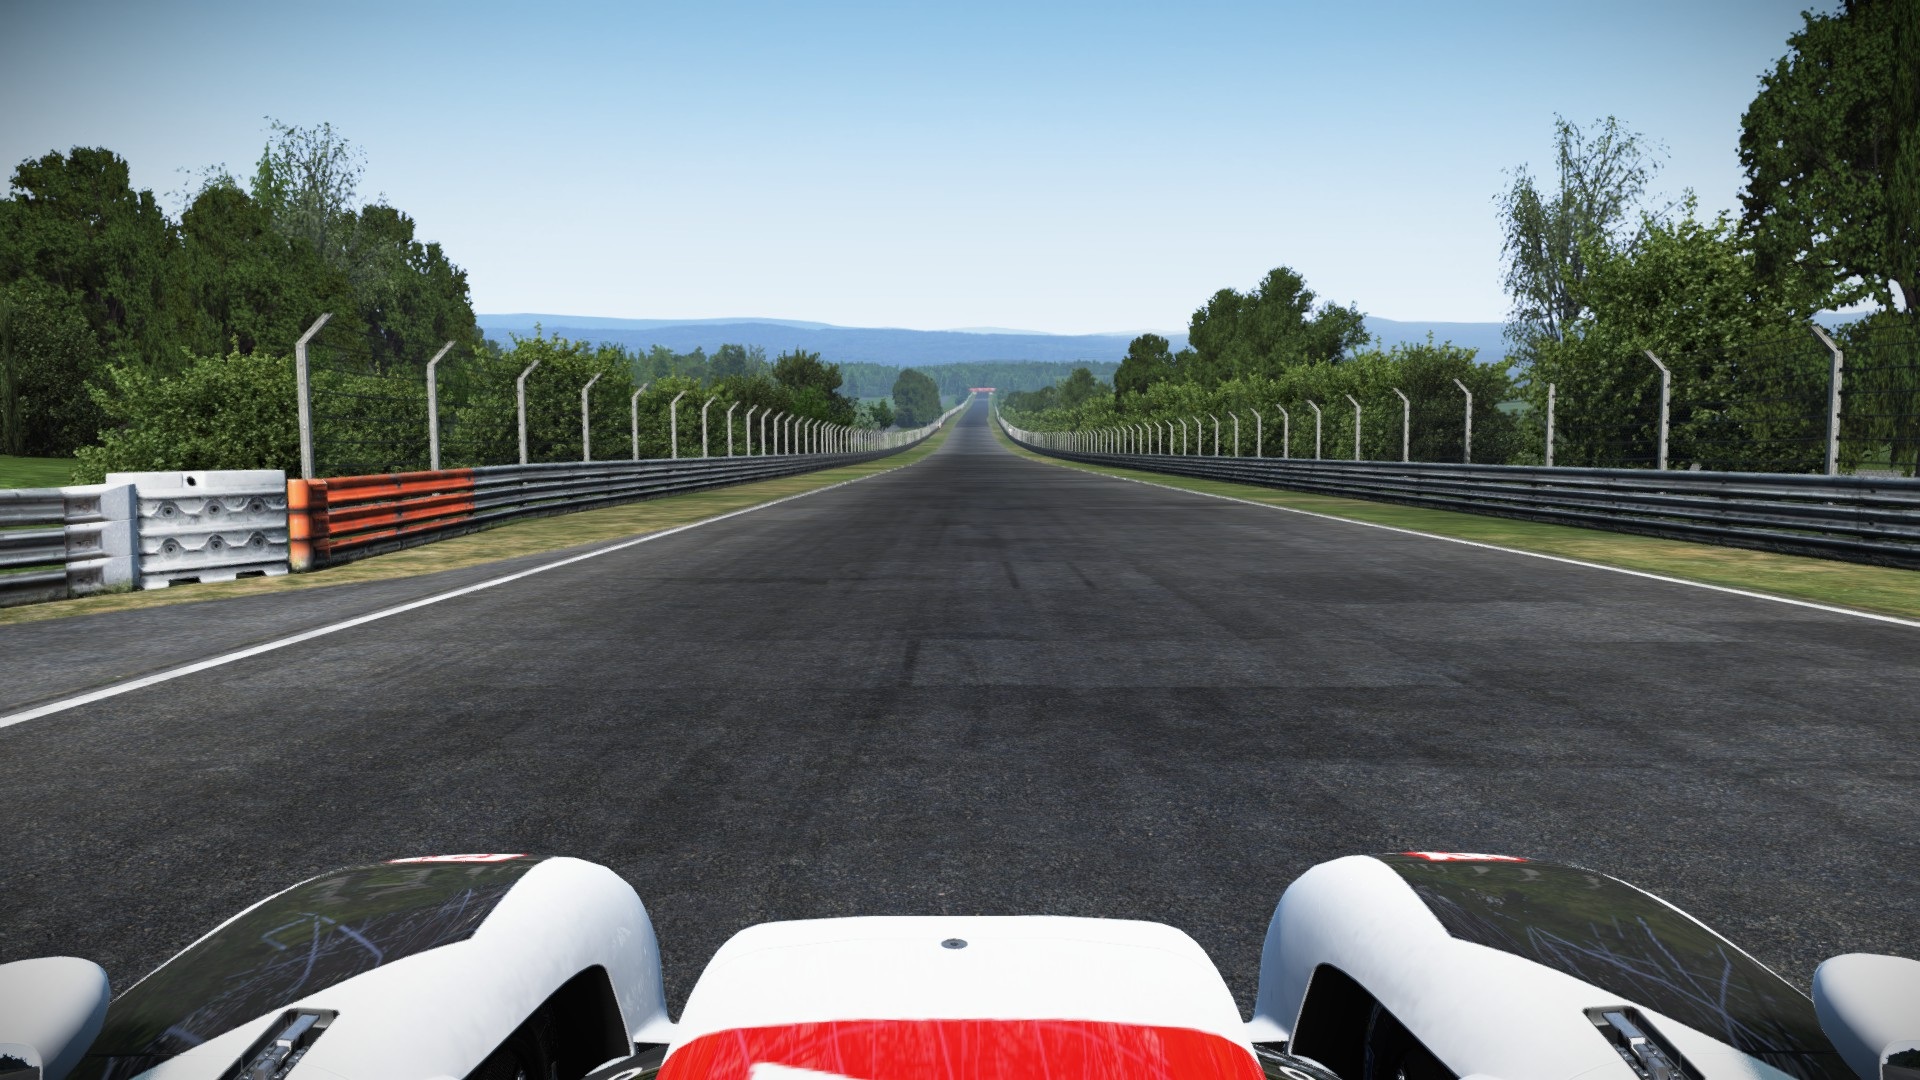
track, road, car, highway, driving, vehicle, motorcycle, lane, sports car, race, supercar, racing, race track, circuit, screenshot, nuerburgring, automobile make, nordeschield